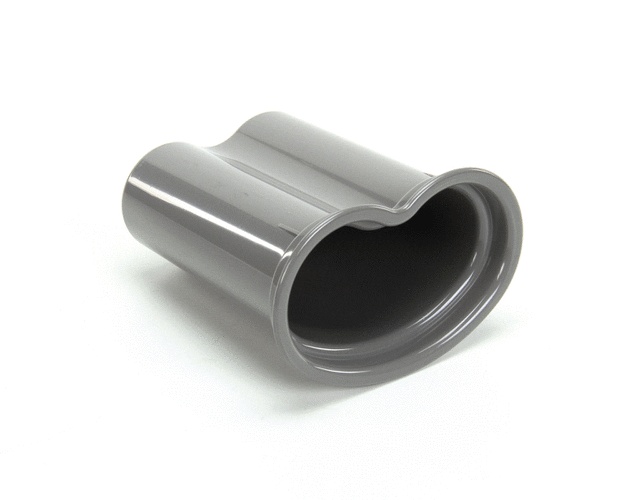
112216
112216
Brand: ROBOT COUPE PARTS
Category: Home & Garden > Kitchen & Dining > Kitchen Appliance Accessories > Food Processor Accessories > Pushers